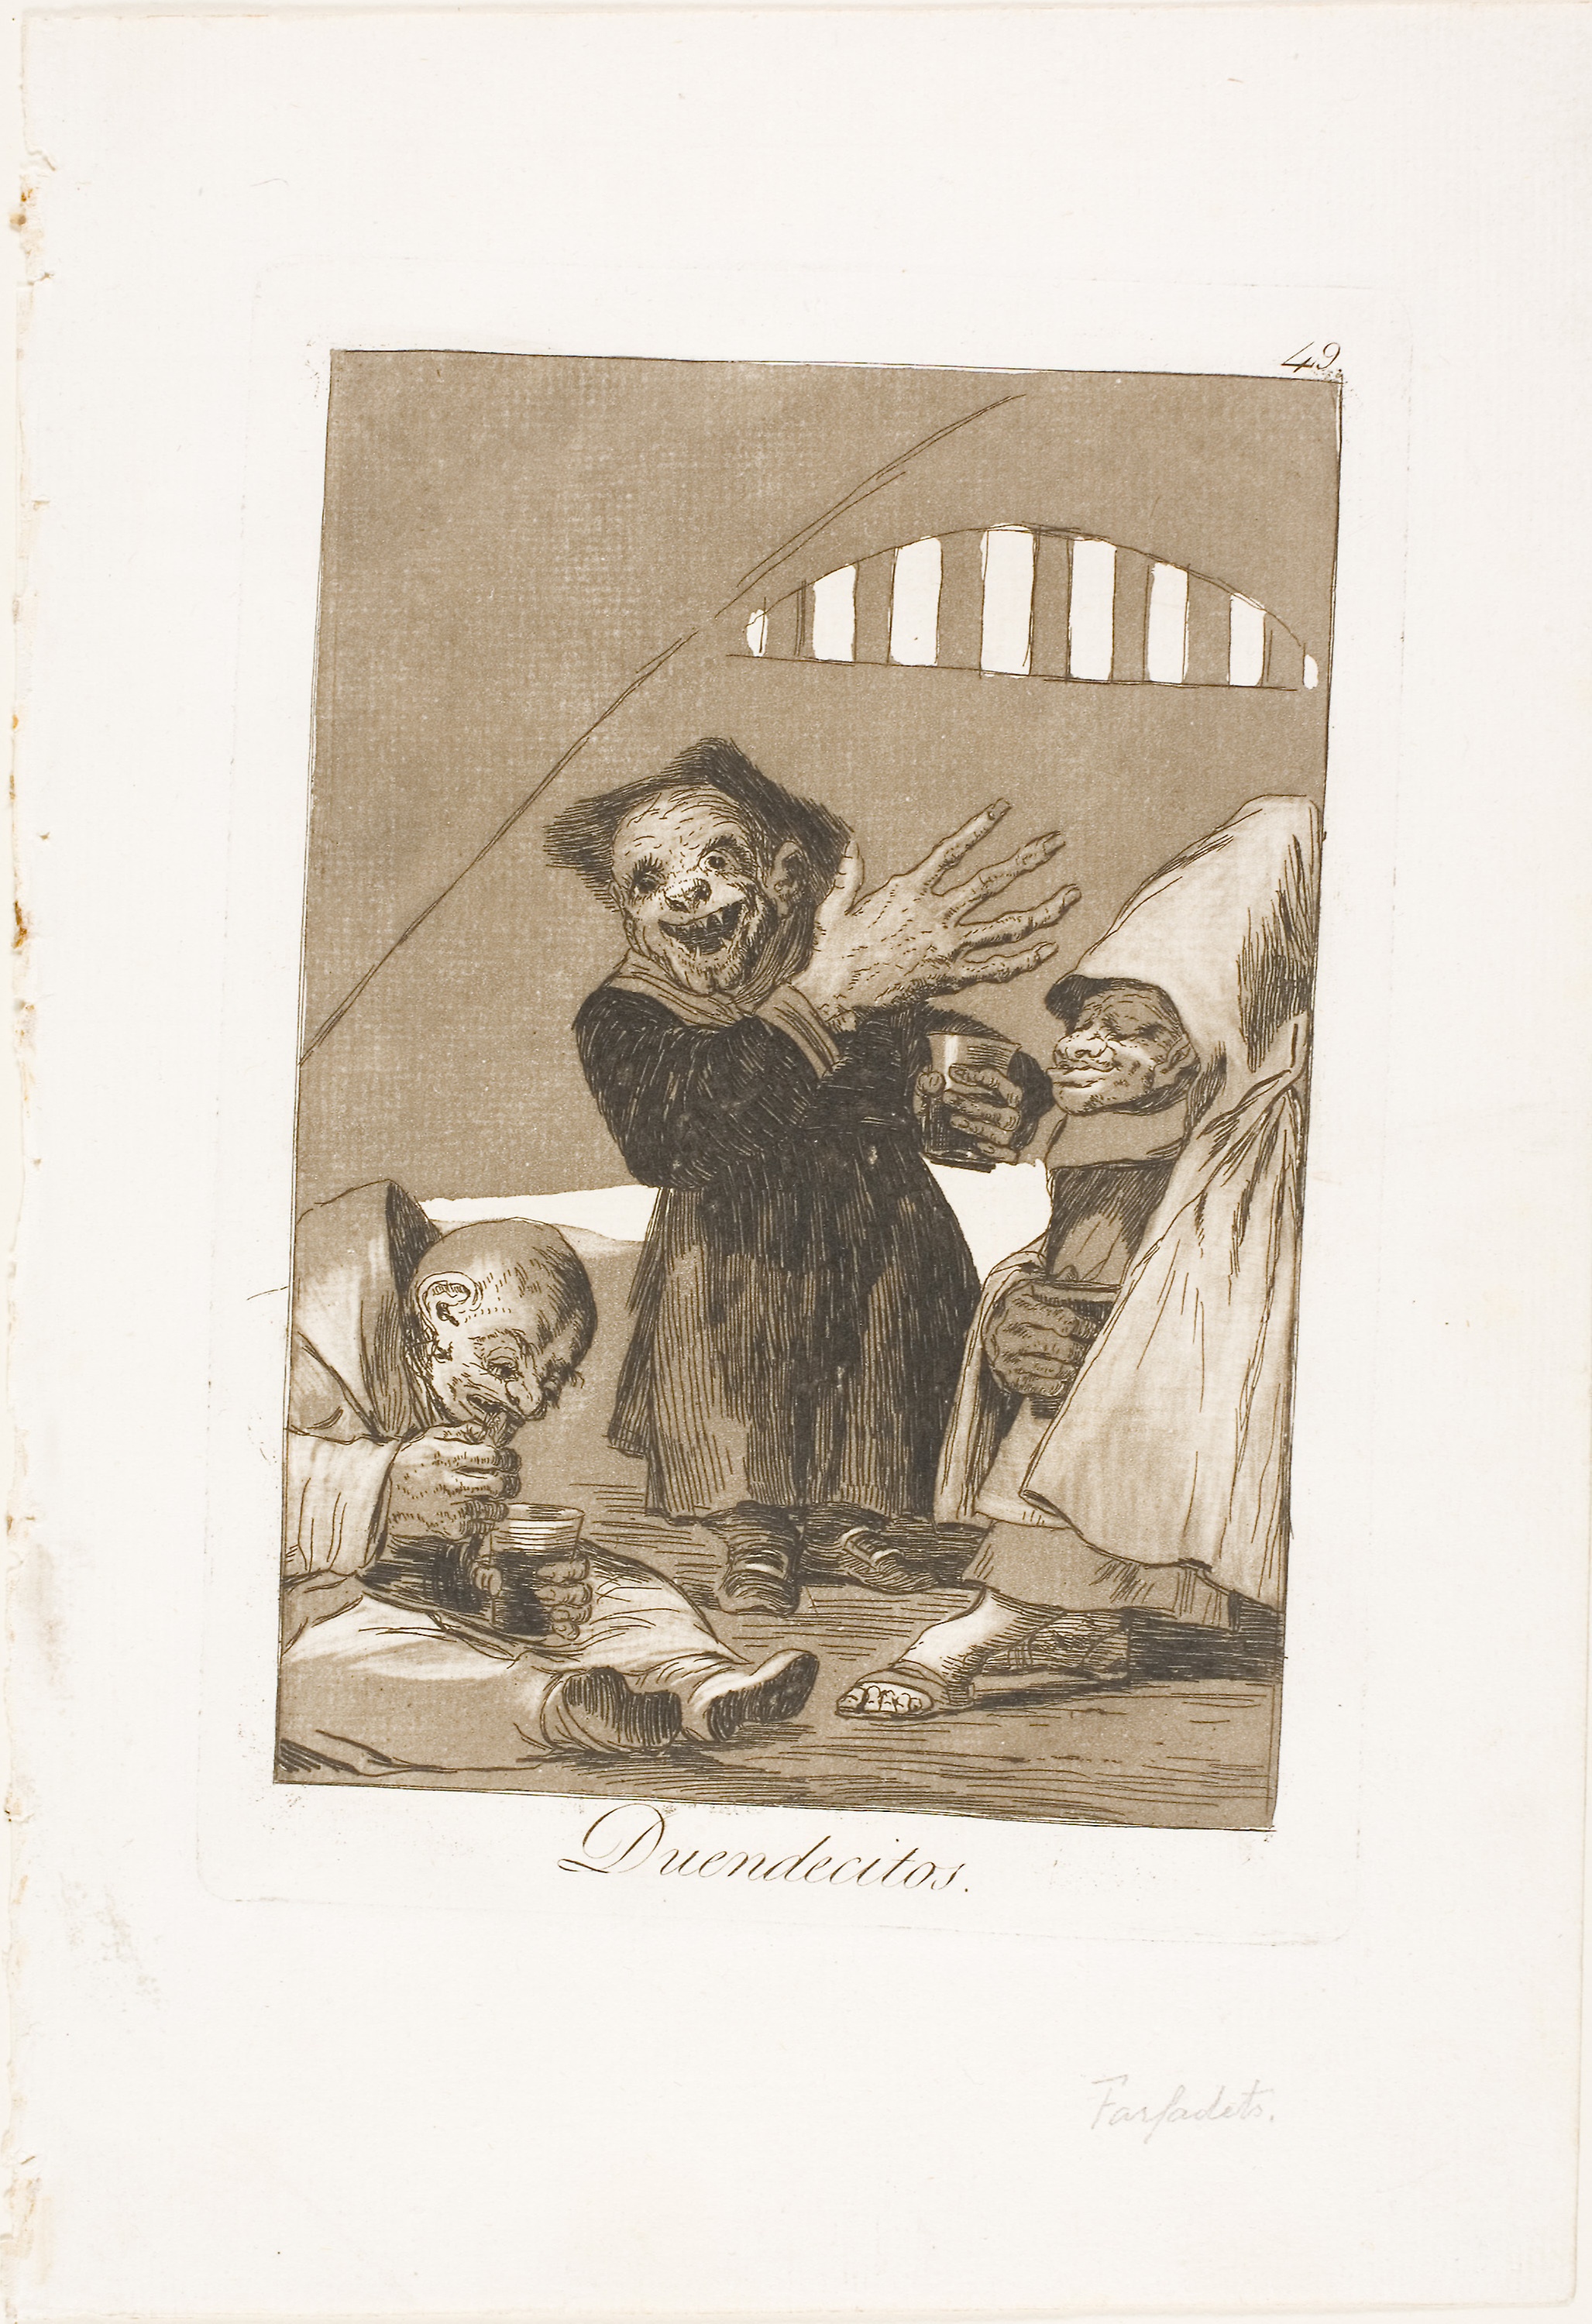
art, illustration, vintage clothing, human behavior, history, picture frame, artwork